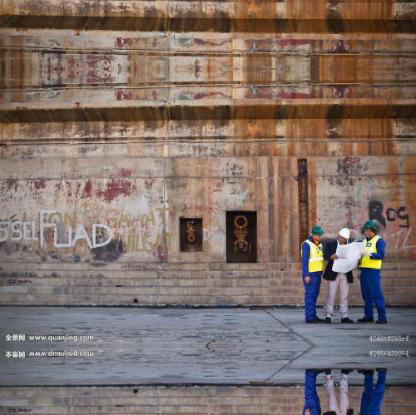
Objects in the image:
label: helmet
label: helmet
label: helmet